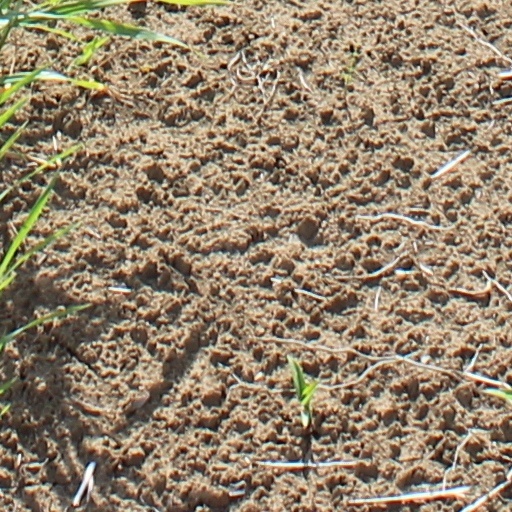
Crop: wheat